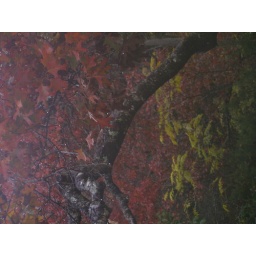
Nice shot of red oak, but lens was fogging up--camera had been in the car overnight